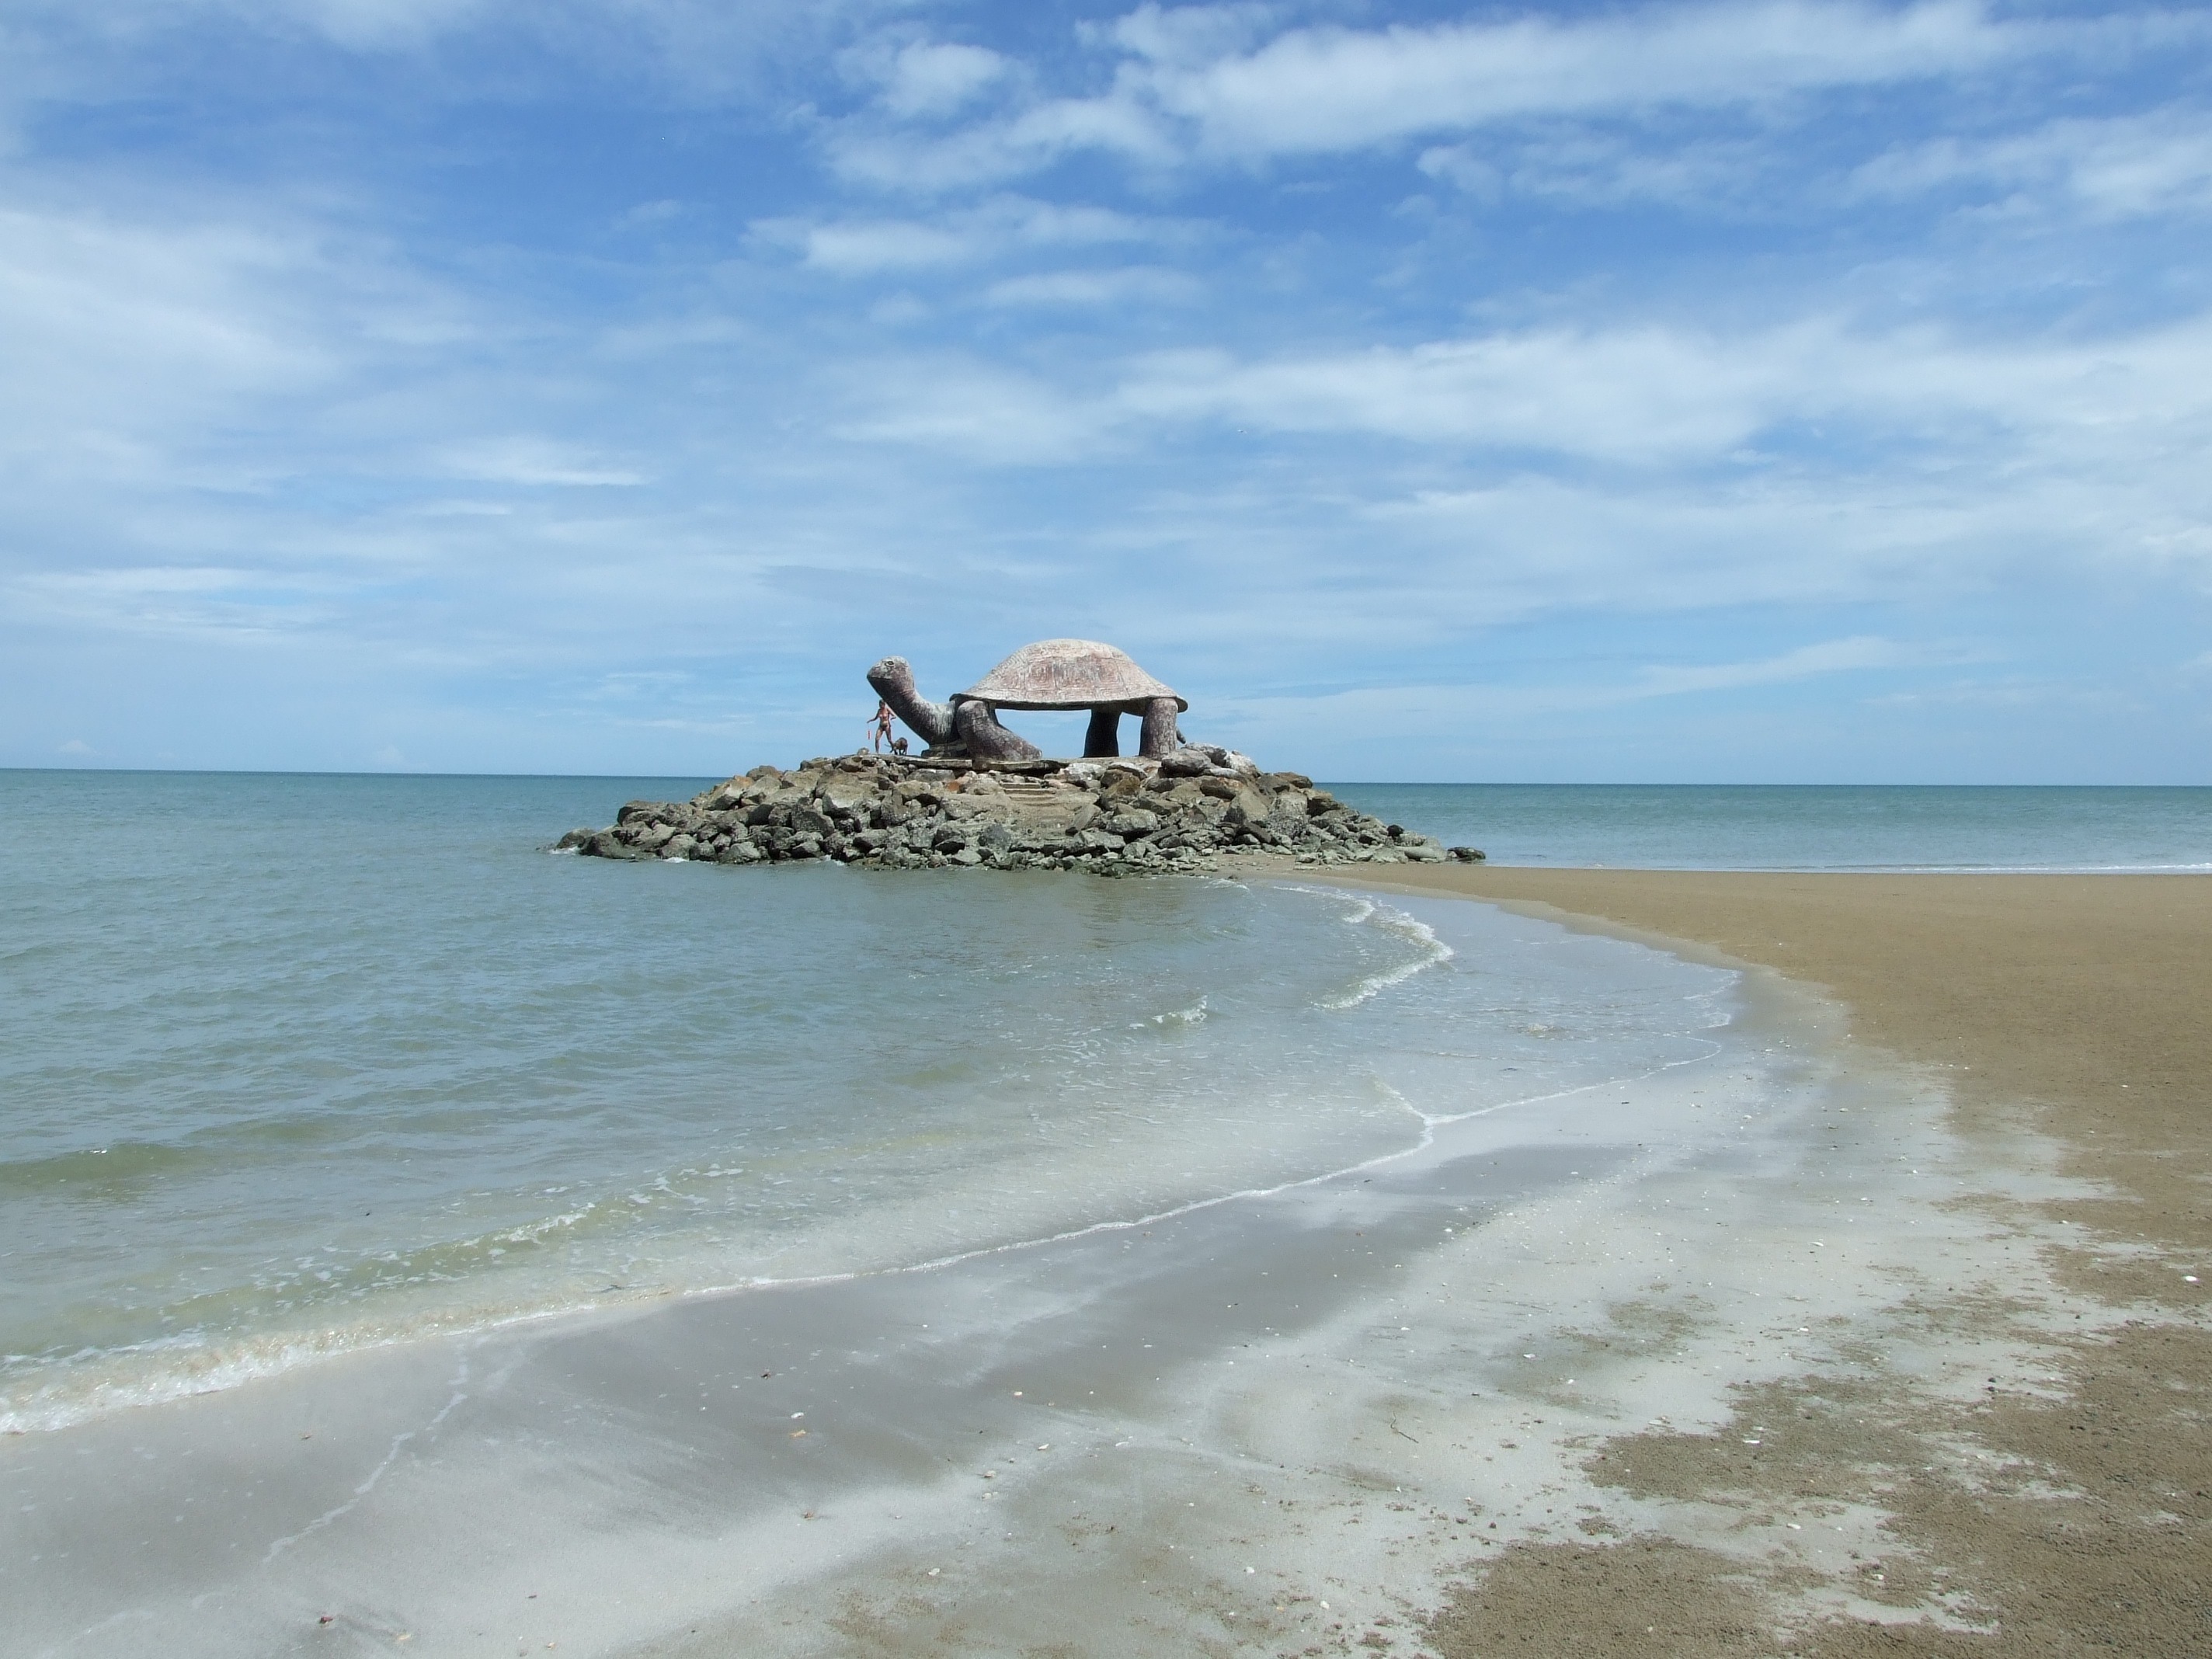
beach, sea, coast, sand, ocean, shore, wave, home, monument, vacation, hut, vehicle, bay, asia, turtle, thailand, body of water, figure, breakwater, cape, wind wave